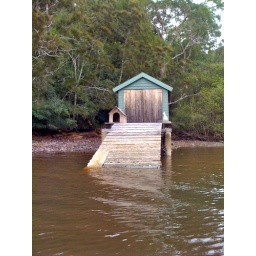
A pair of ducks nests in the dog house on the front of this boathouse